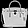
Label: Bag